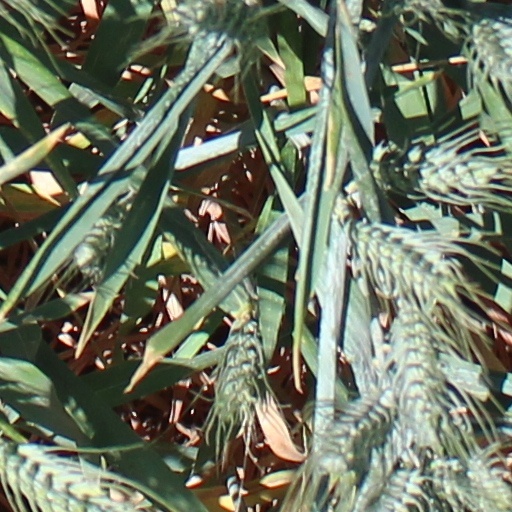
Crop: wheat